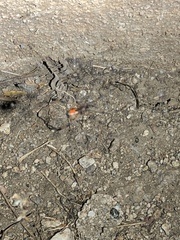
Species: Lactrodectus_hesperus